Kristīne Garina

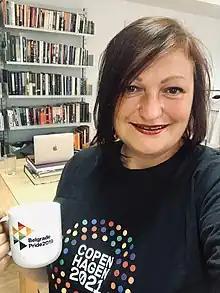
Kristīne Garina, at the closing session of the 2018 Human Rights Conference at Stockholm Pride

Kristīne Garina is a Latvian activist who was one of the founders of the LGBT organization in Riga and serves as its chairman of the board. She is the current president of the European Pride Organisers Association, the Brussels-based organization which plans events for EuroPride.